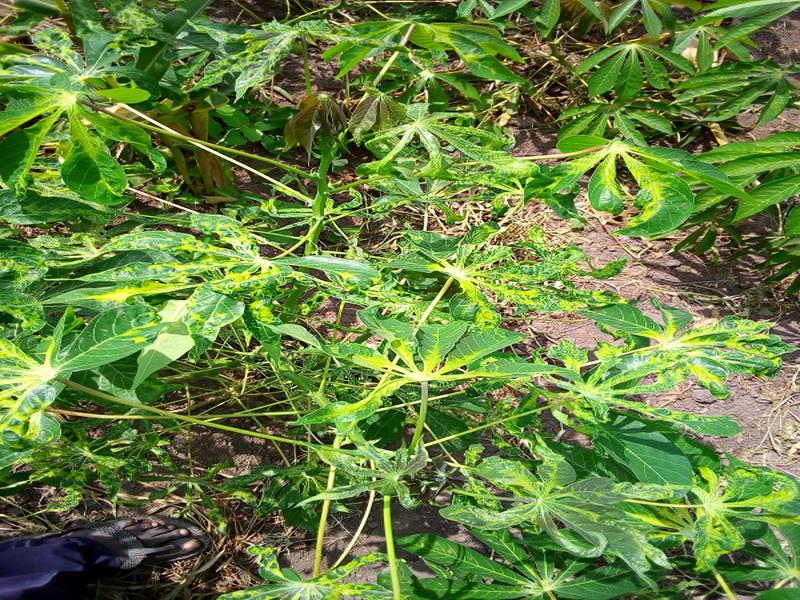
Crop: cassava
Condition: mosaic_disease